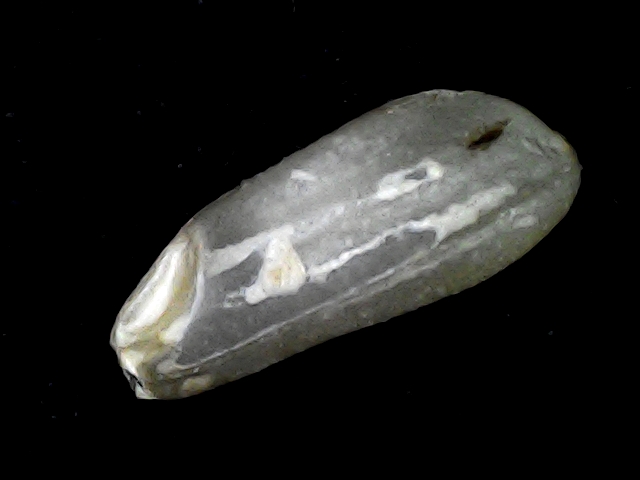
Rice variety: BD91